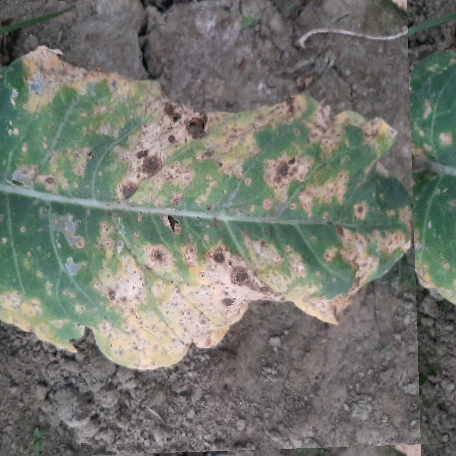
Label: Downy Mildew